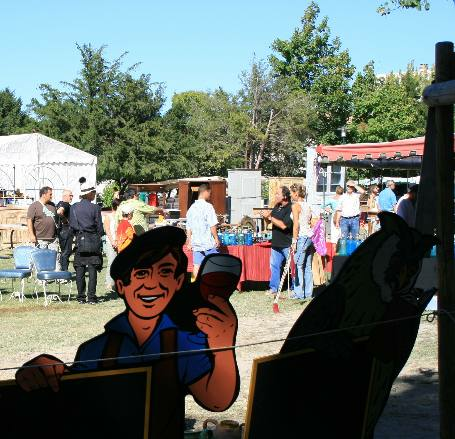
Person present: Yes